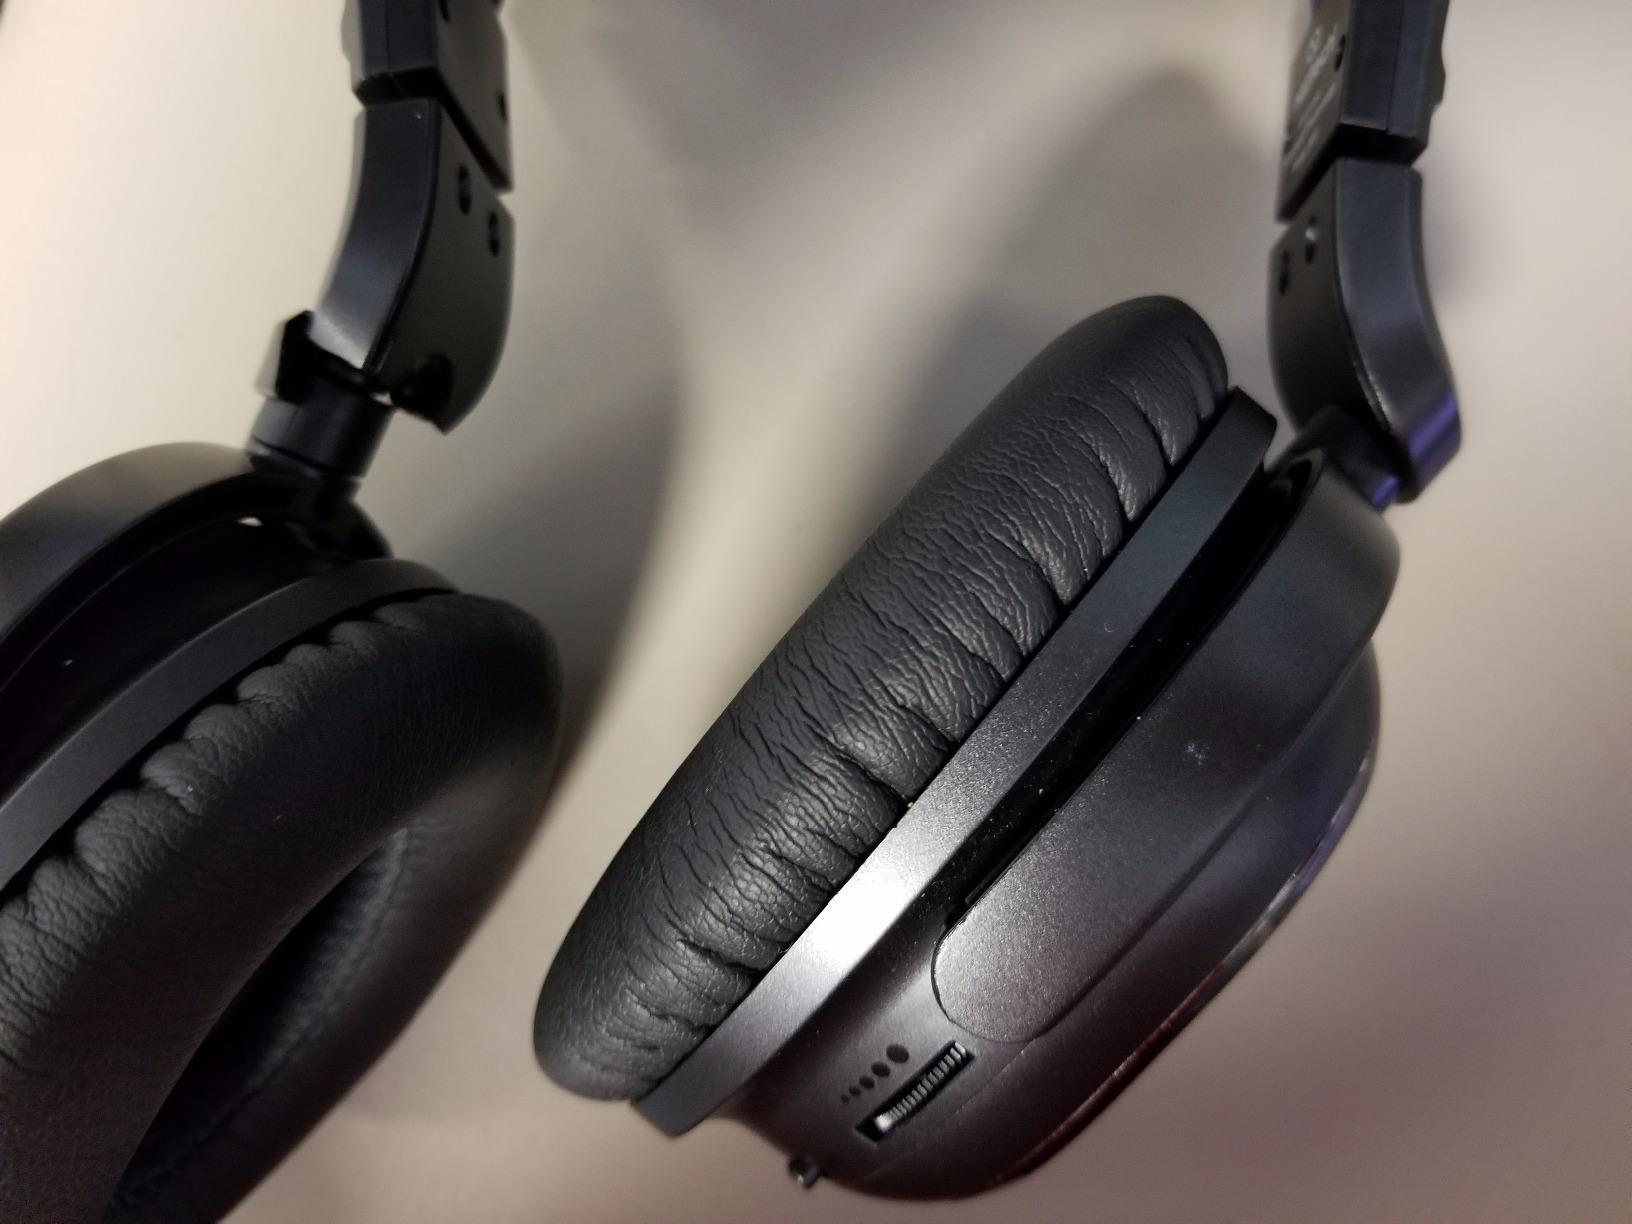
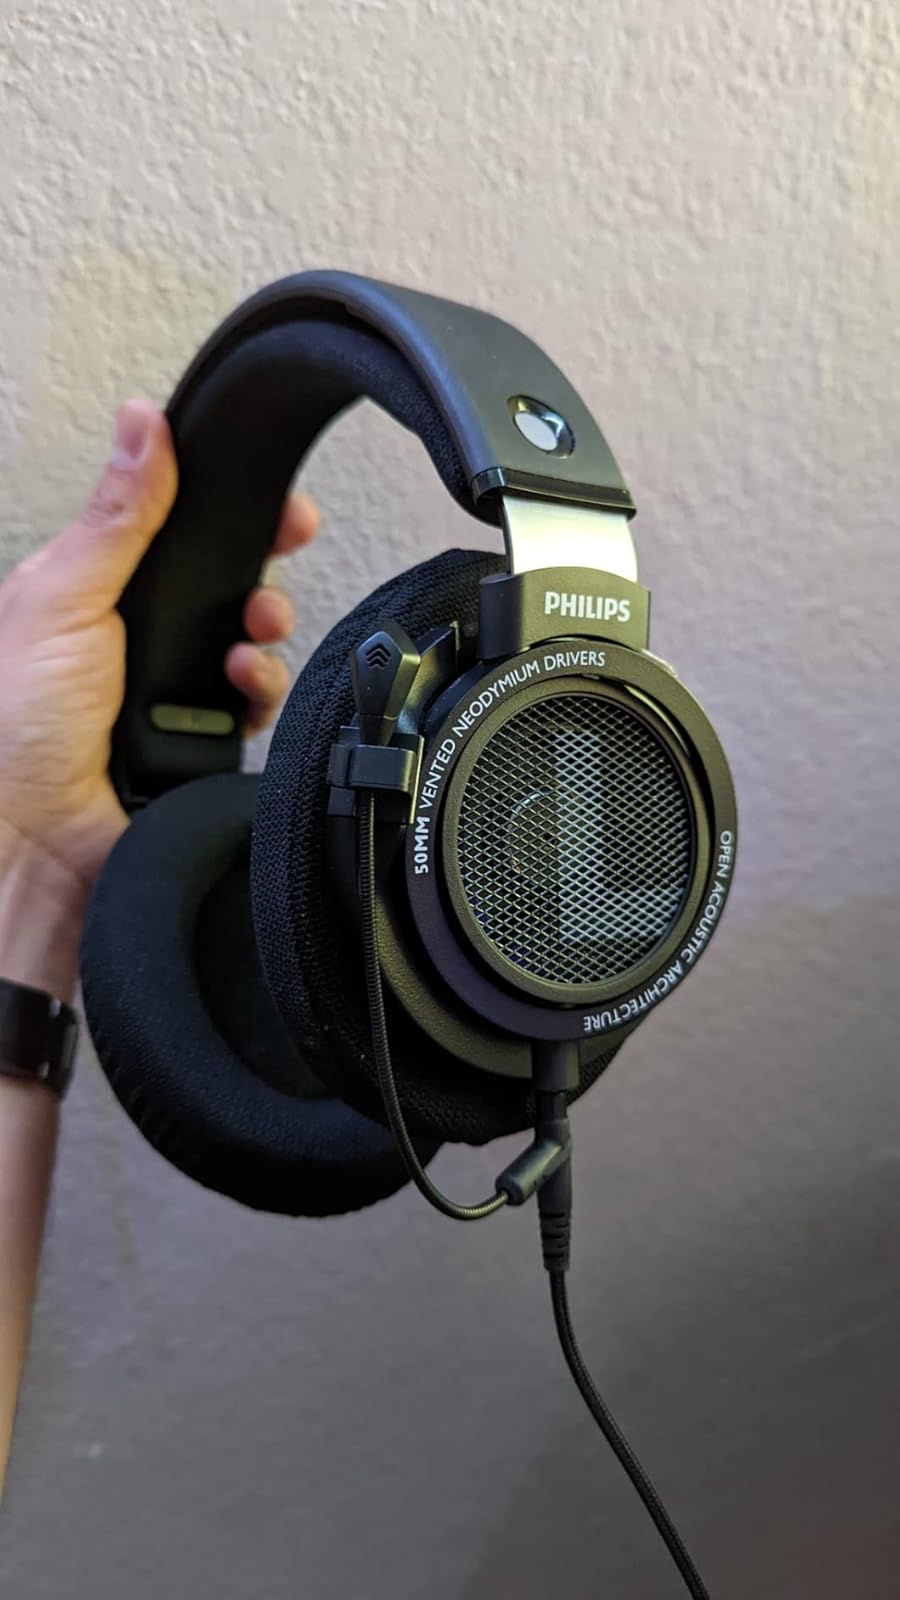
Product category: headphones
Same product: no